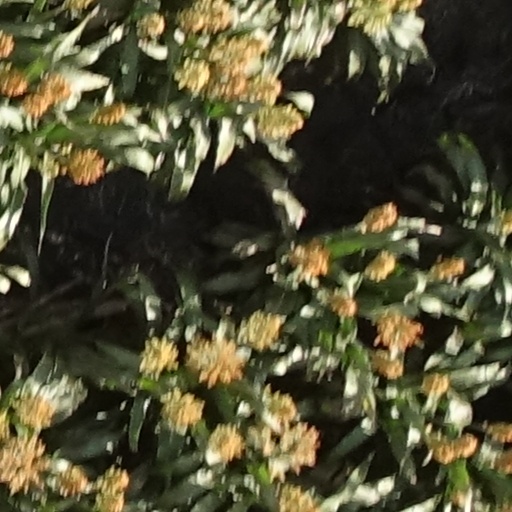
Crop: sorghum